Meridian circle

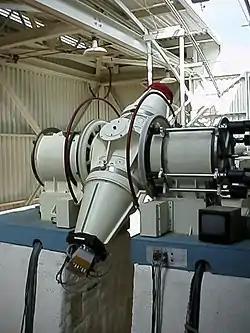
The Ron Stone/Flagstaff Astrometric Scanning Transit Telescope of the United States Naval Observatory Flagstaff Station, built by Farrand Optical Company, 1981

The making of circles was shortly afterwards taken up by Edward Troughton, who constructed the first modern transit circle in 1806 for Groombridge's observatory at Blackheath, the Groombridge Transit Circle (a meridian transit circle). Troughton afterwards abandoned the idea and designed the mural circle to take the place of the mural quadrant.